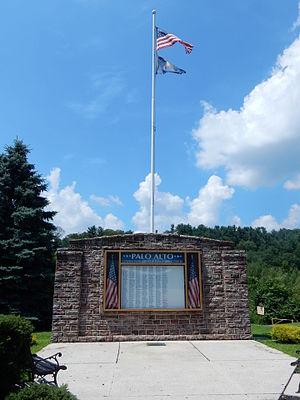
Palo Alto est un borough situé au centre du comté de Schuylkill, en Pennsylvanie, aux États-Unis. En 2010, il comptait une population de 1 032 habitants. Il est incorporé en 1854.